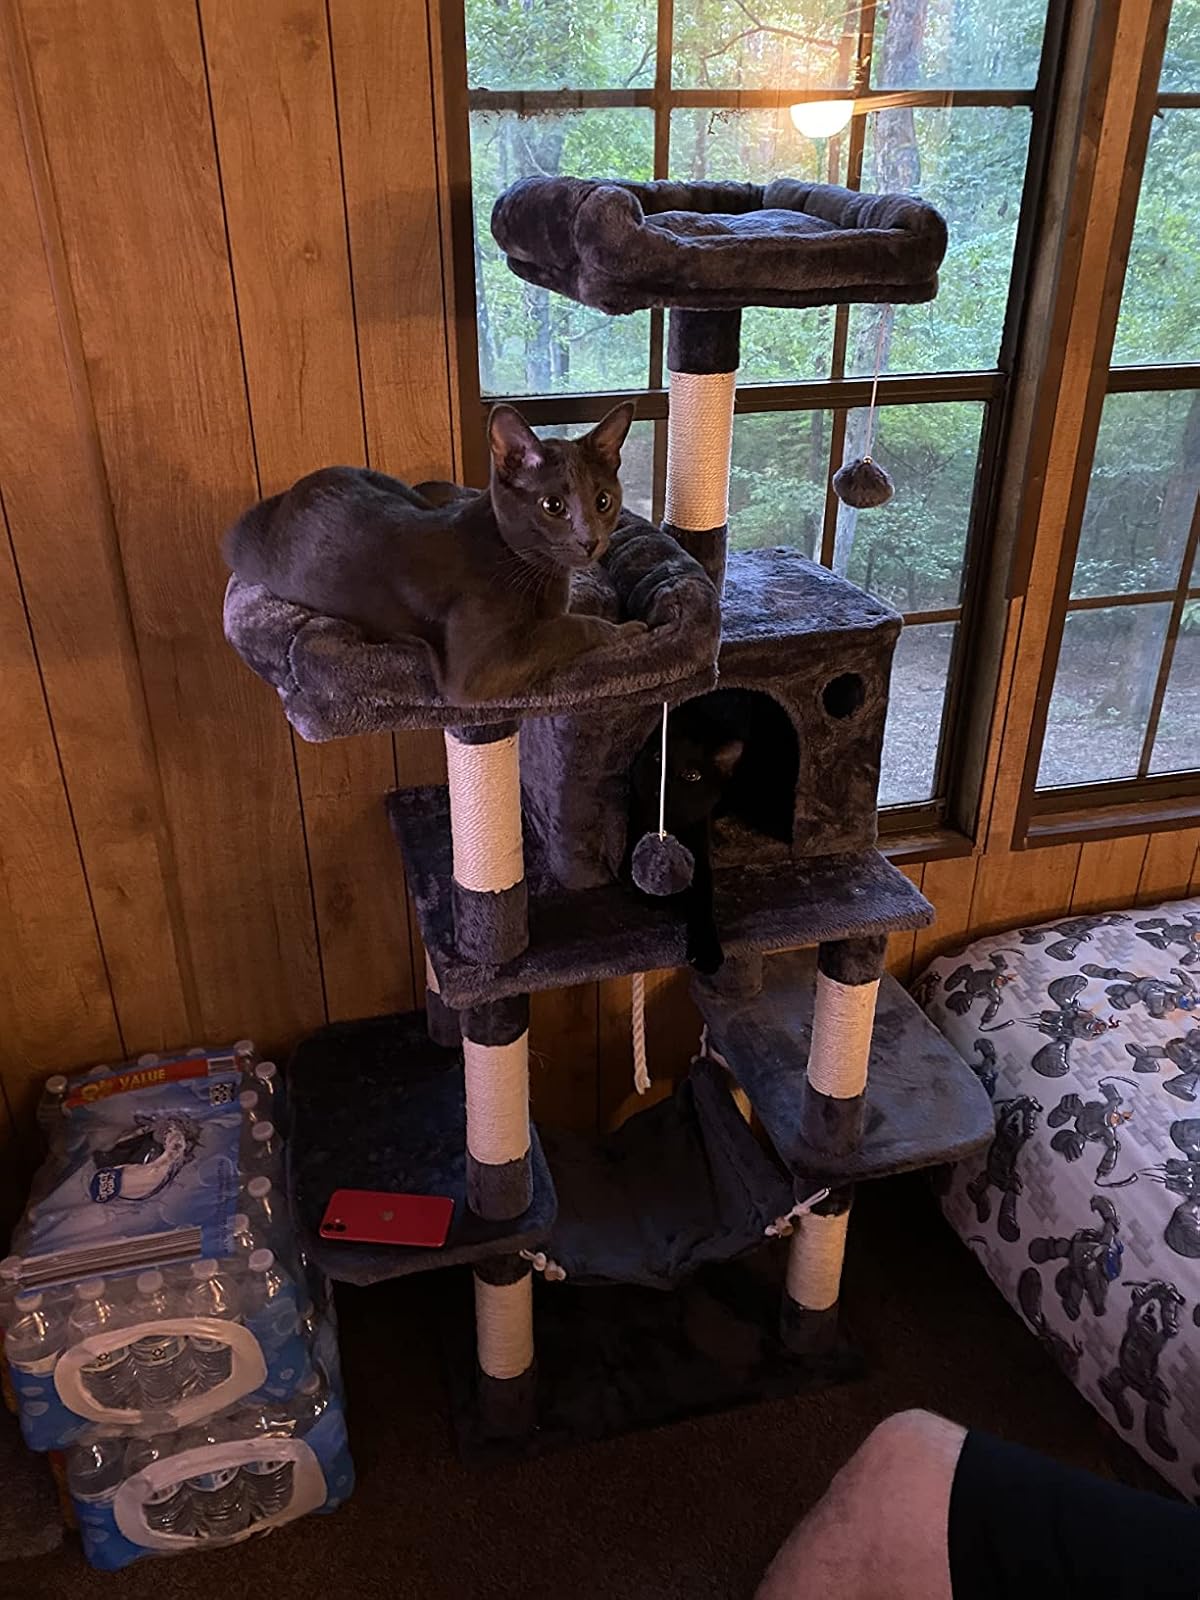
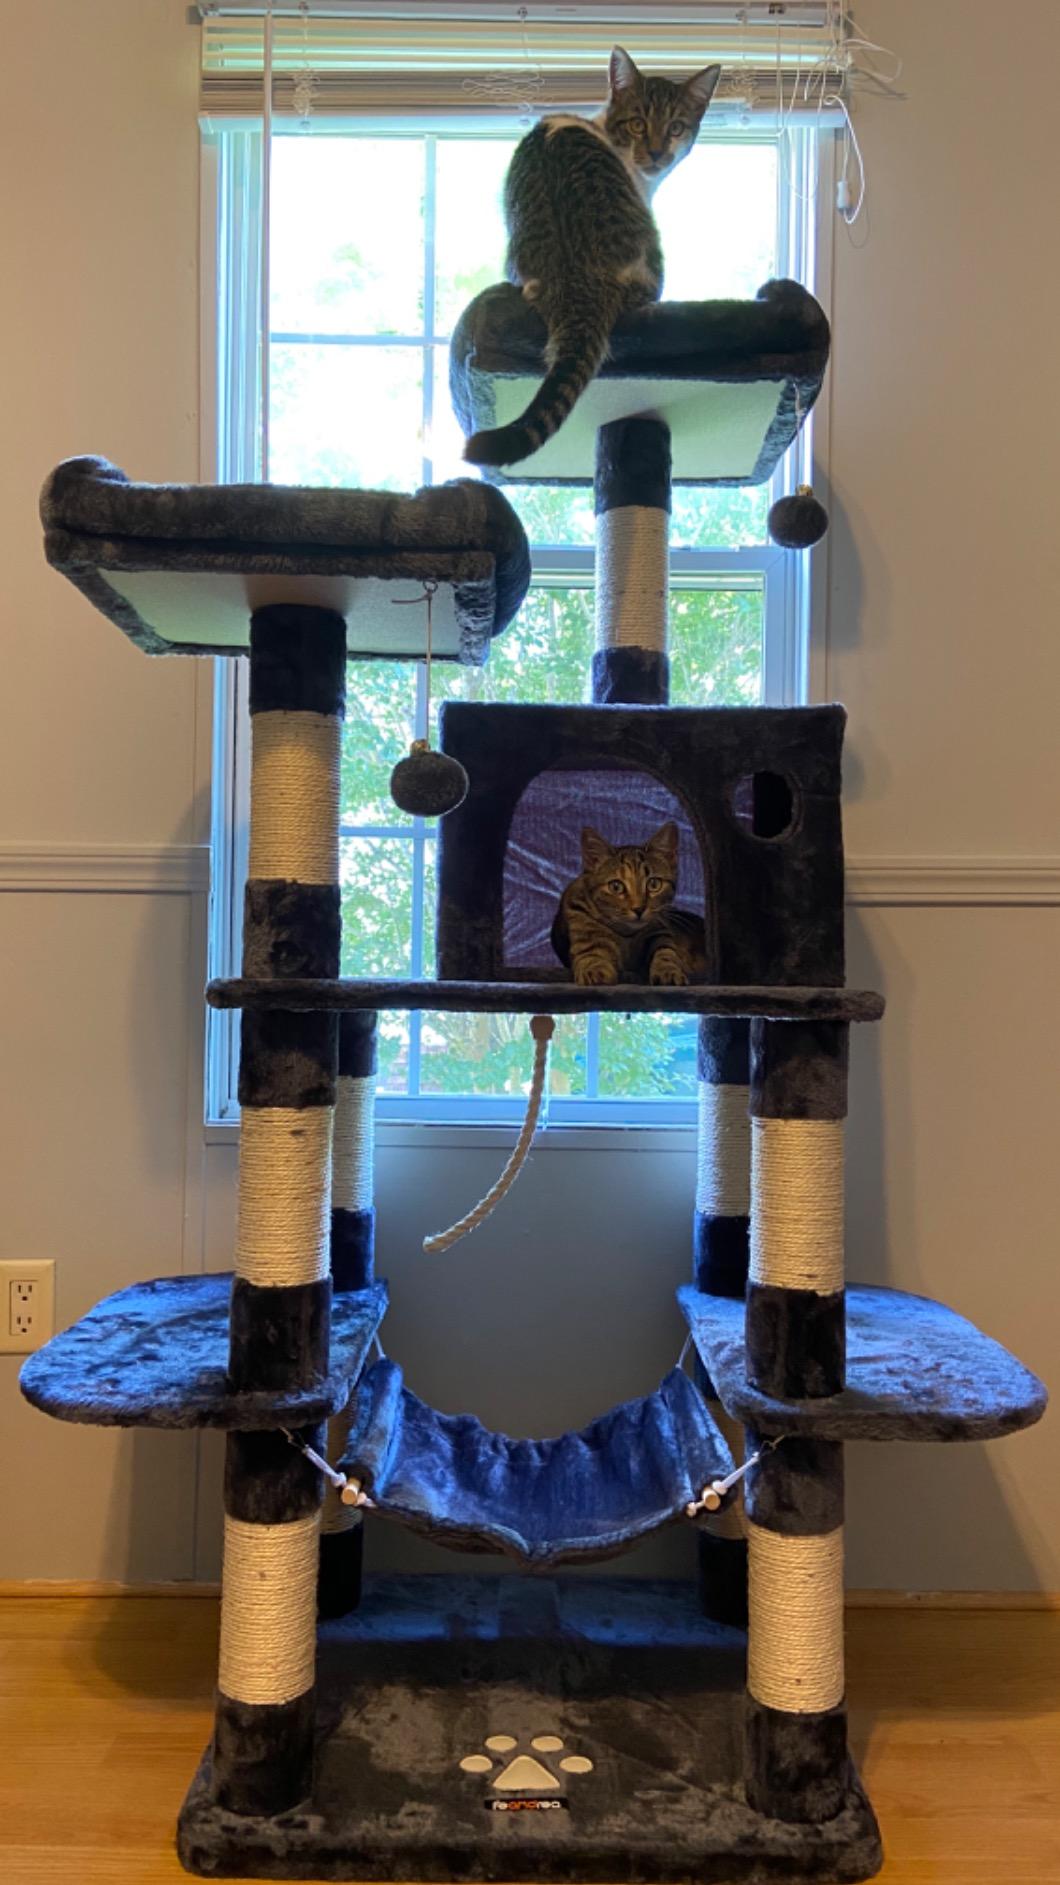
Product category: items_cat tree
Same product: yes